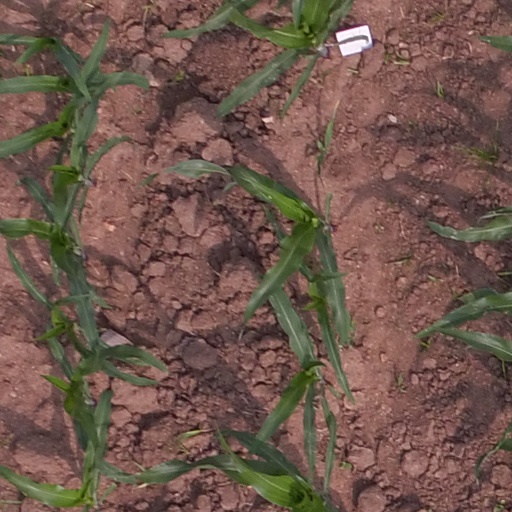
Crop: maize; corn